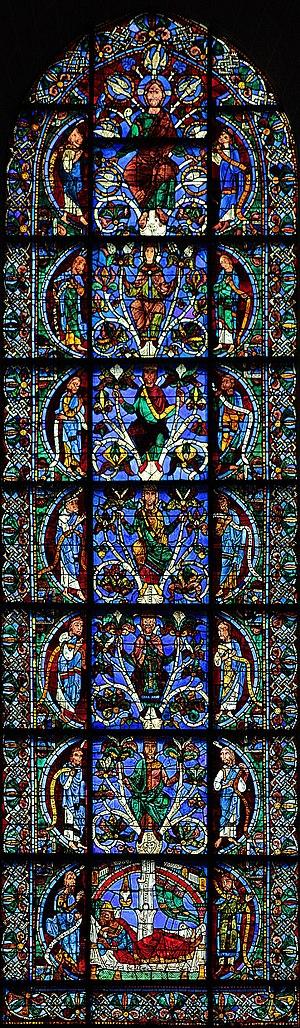
La généalogie de Jésus est l'ascendance de Jésus de Nazareth décrite dans deux passages du Nouveau Testament. Elle est donnée dans les deux Evangiles synoptiques les plus tardifs : Matthieu et Luc. Ces deux passages, qui appartiennent au Sondergut de l'un et de l'autre, sont considérés par l'exégèse biblique comme des ajouts ultérieurs ne faisant pas partie de la rédaction originelle. Le plus ancien des quatre évangiles canoniques, celui de Marc, ne propose pour sa part aucune lignée relative à Jésus.
Pour un article plus général, voir Cathédrale Notre-Dame de Chartres.